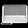
Label: Bag